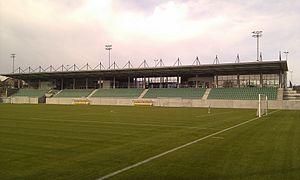
Stade à Rödinghausen, arrondissement de Herford, Rhénanie-du-Nord-Westphalie, Allemagne. العربية